China Railways DF8

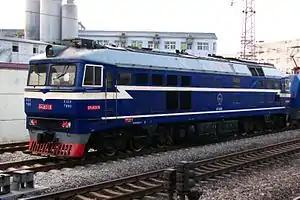
The first generation of DF8 family, batch-produced hull configuration

The DF8 is a type of diesel-electric locomotive used by China Railway in the People's Republic of China. It was in production from 1984 until mid-1990s, with mass production starting in 1989. The revised DF8B is still in production today. DF8 are almost exclusively used for freight services.